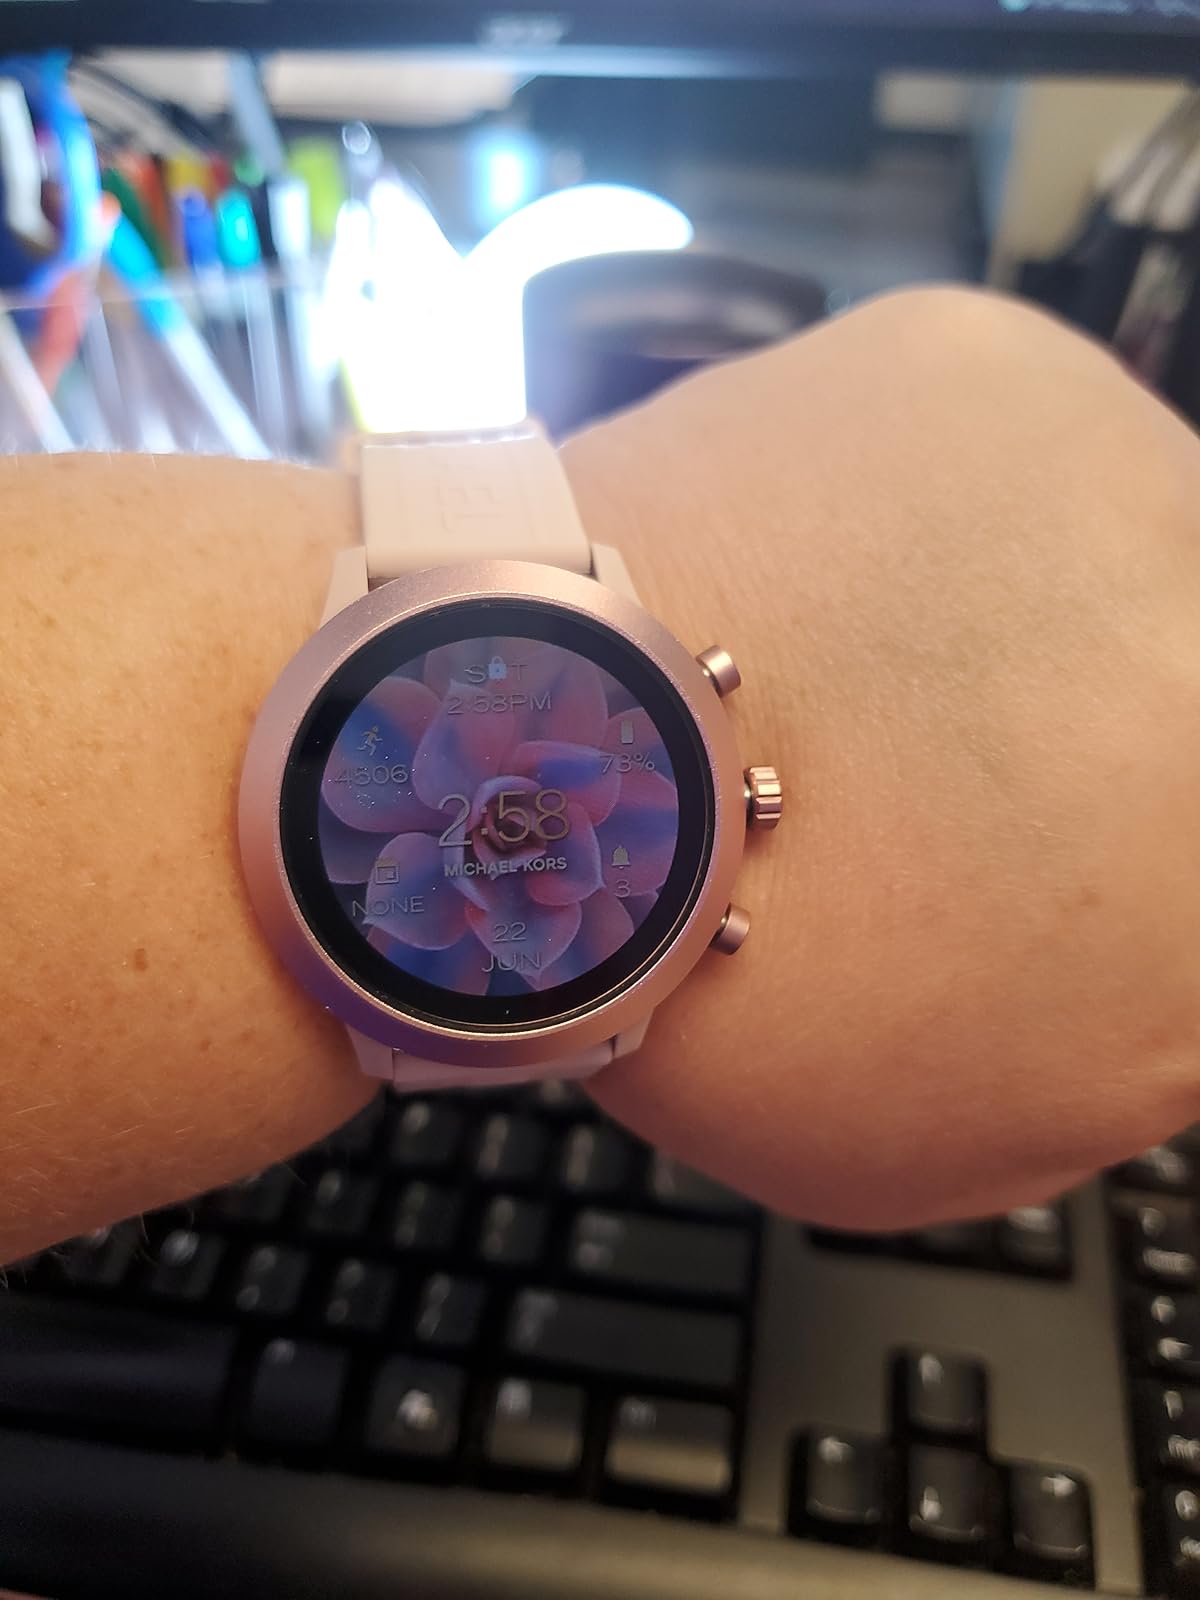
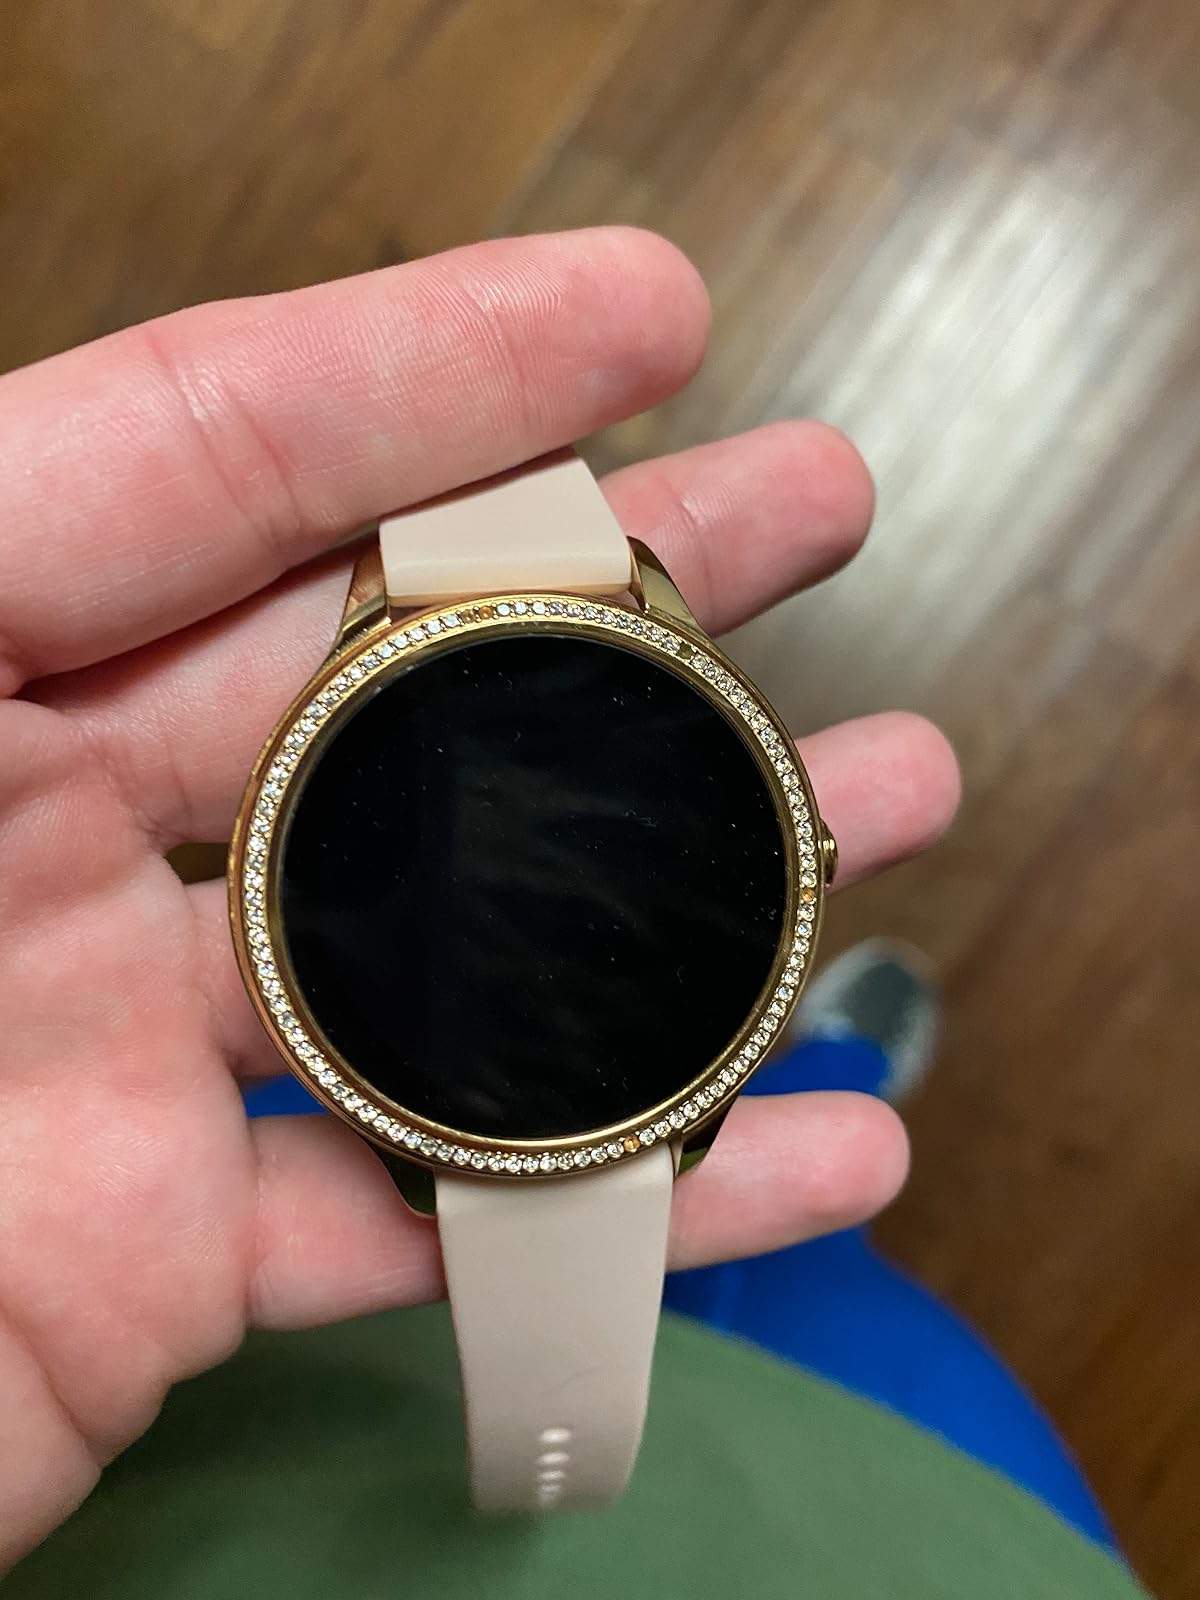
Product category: smartwatch
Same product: no